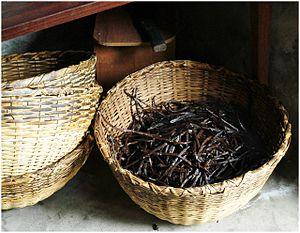
Panier de vanille à La Réunion.
La vanille est une épice constituée par le fruit de certaines orchidées lianescentes tropicales d'origine mésoaméricaine du genre Vanilla, principalement de l'espèce Vanilla planifolia.